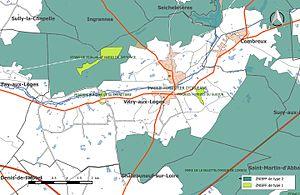
Carte des Zones naturelles d'intérêt écologique faunistique et Floristique (ZNIEFF) de la commune de fr:Vitry-aux-Loges.
Vitry-aux-Loges est une commune française, située dans le département Loiret en région Centre-Val de Loire.